Stan Tatkin

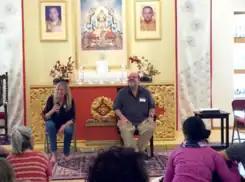

PACT developed out of research in three areas: neuroscience, attachment theory and biology of human arousal.